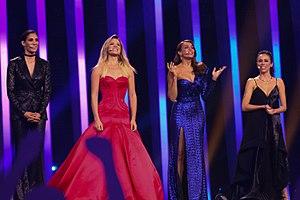
Le Concours Eurovision de la chanson 2018 est la 63ᵉ édition du Concours et a lieu à Lisbonne au Portugal, à la suite de la victoire de Salvador Sobral au Concours 2017, avec la chanson Amar pelos dois. C'est la première fois que le pays accueille le Concours, cinquante-quatre ans après sa première participation. Les demi-finales ont eu lieu les 8 et 10 mai 2018, et la finale se déroule le 12 mai 2018. Quarante-trois pays participent à cette édition, dont le slogan est All Aboard!.